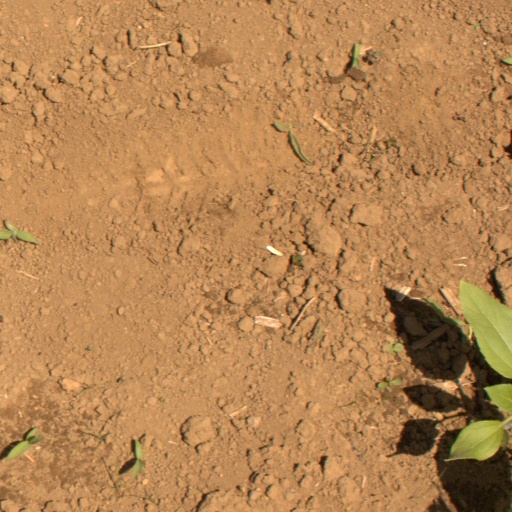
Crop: Jerusalem artichoke